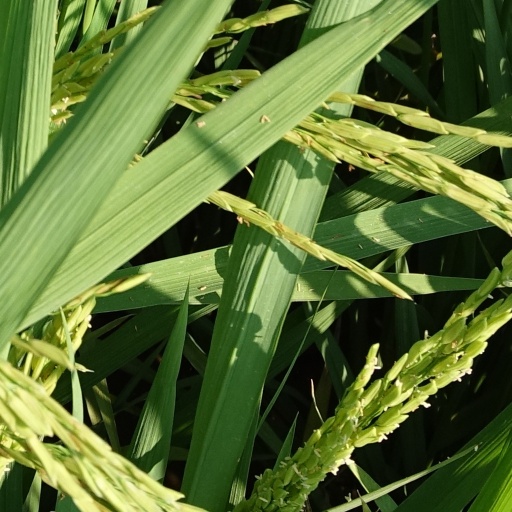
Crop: rice